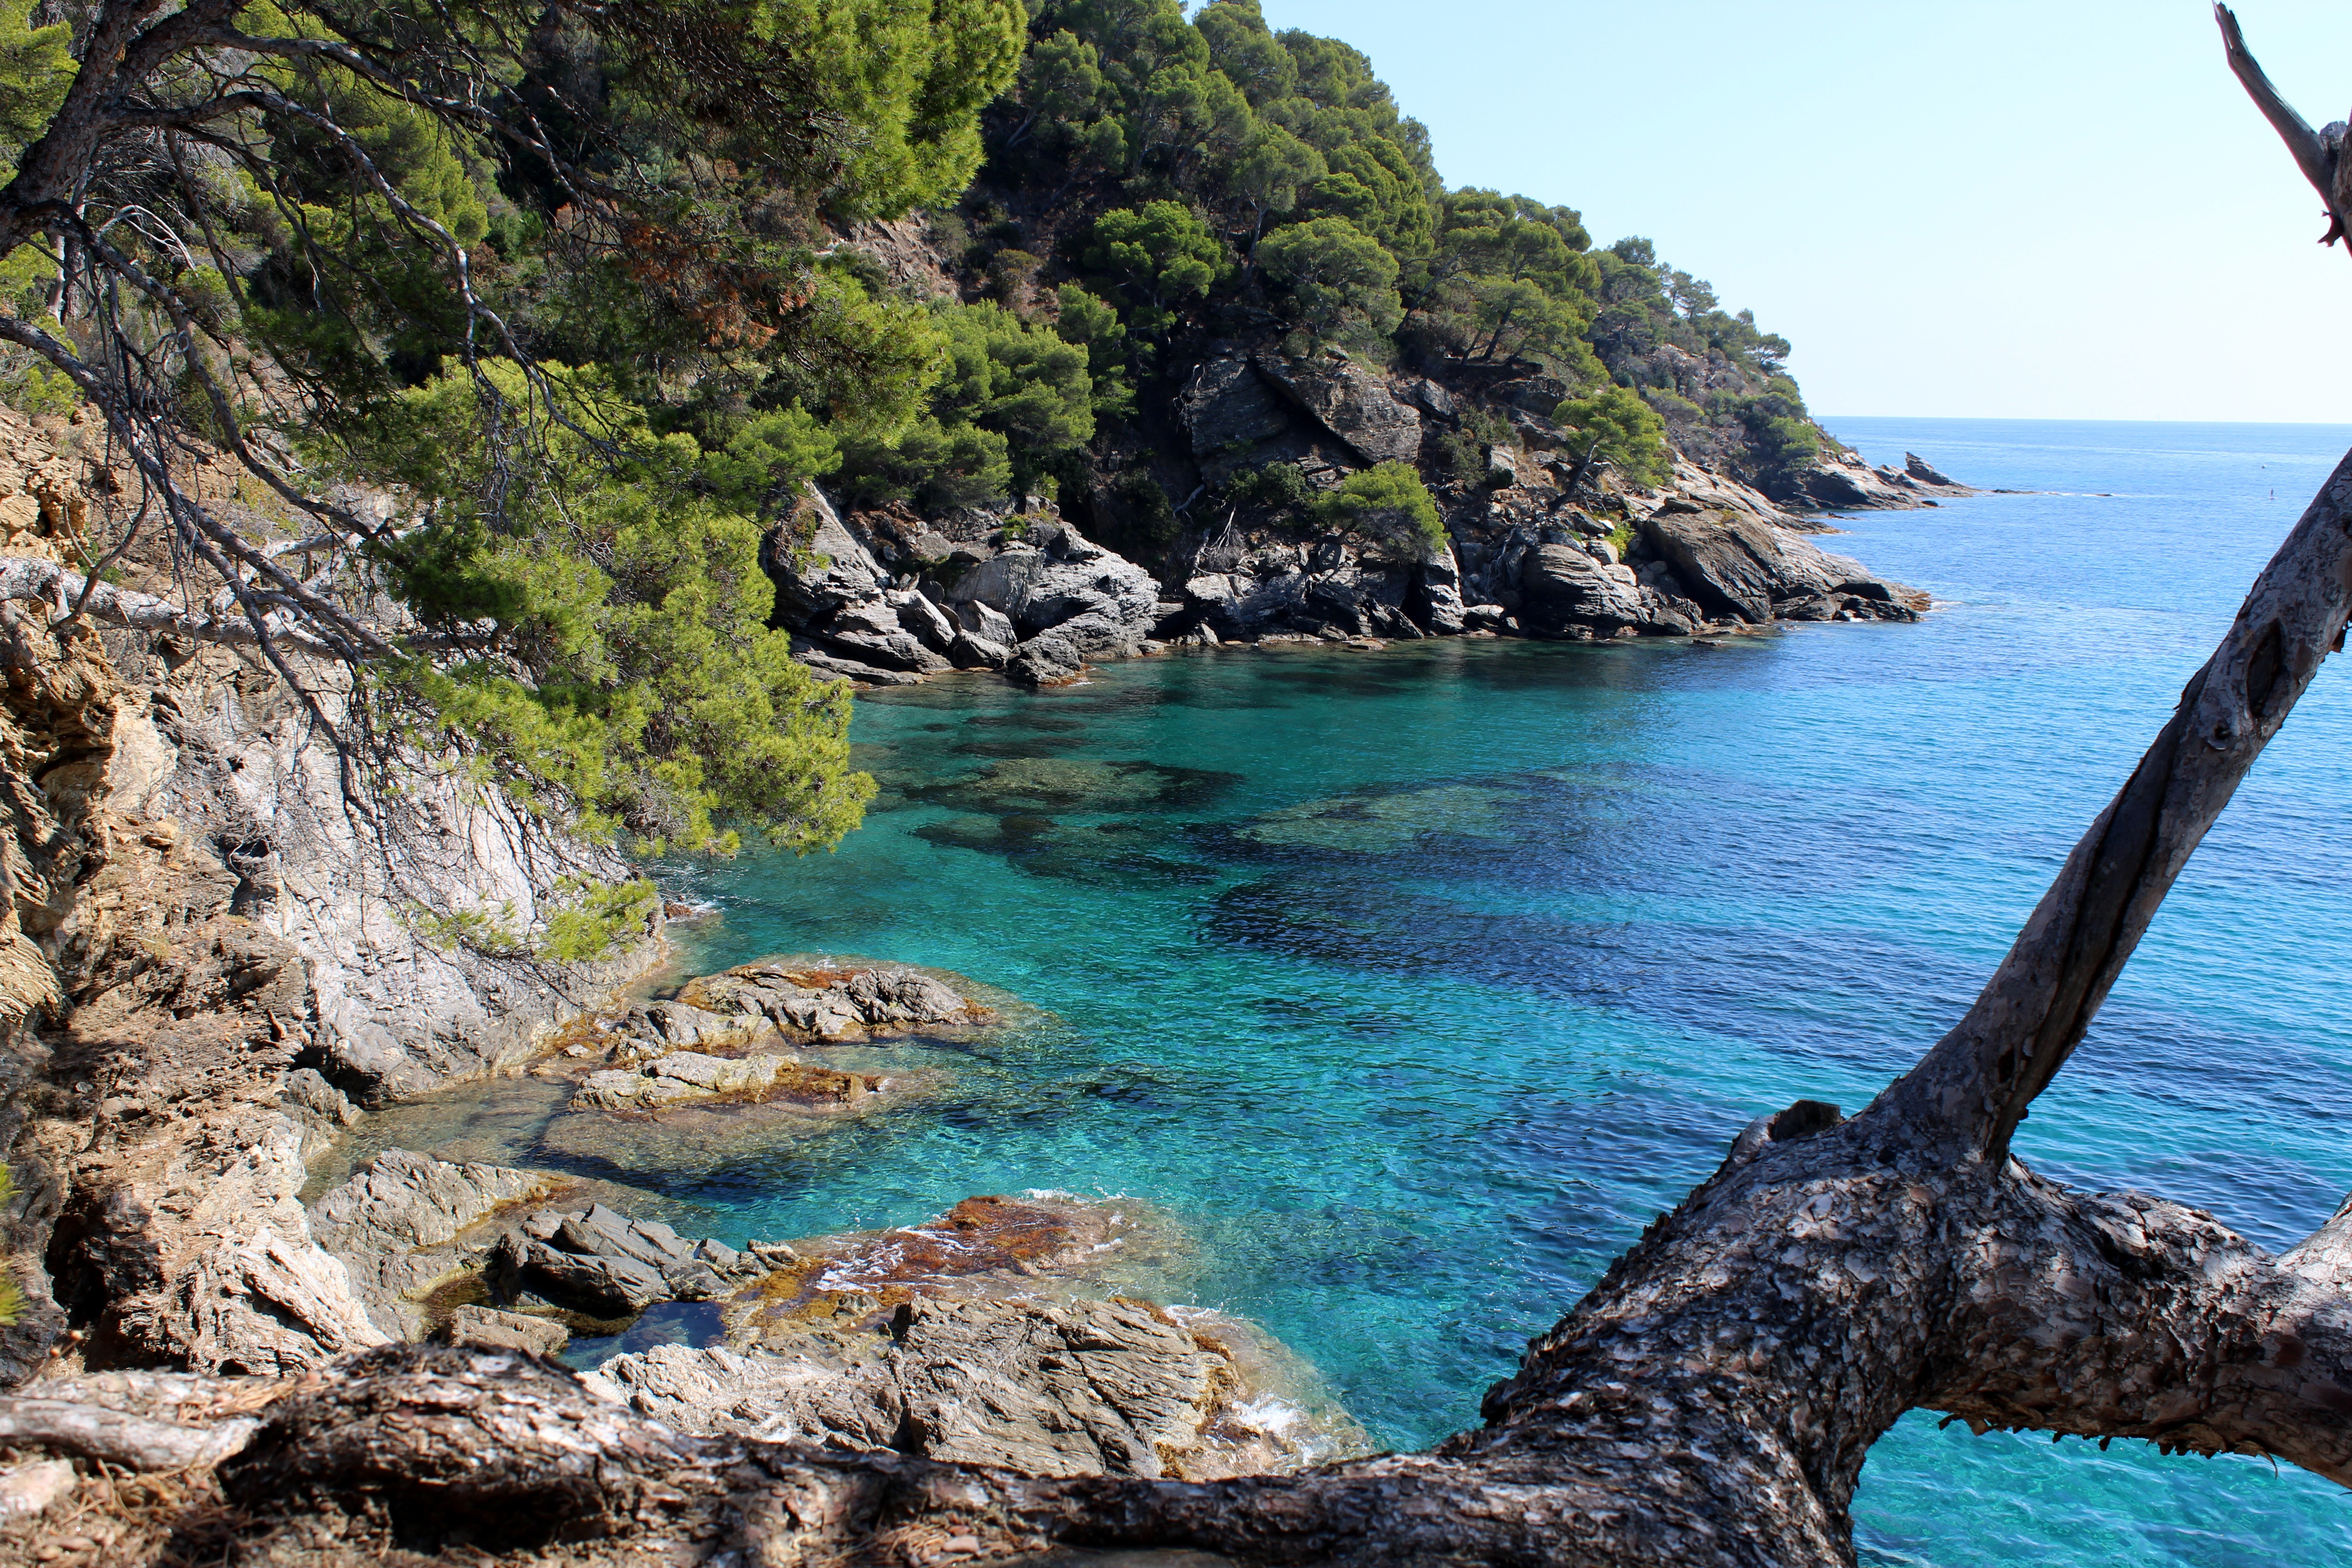
beach, sea, coast, water, nature, rock, ocean, creek, shore, cliff, cove, mediterranean, bay, island, blue, terrain, turquoise, provence, side, cape, islet, blue water, landform, creeks, transparent water, geographical feature